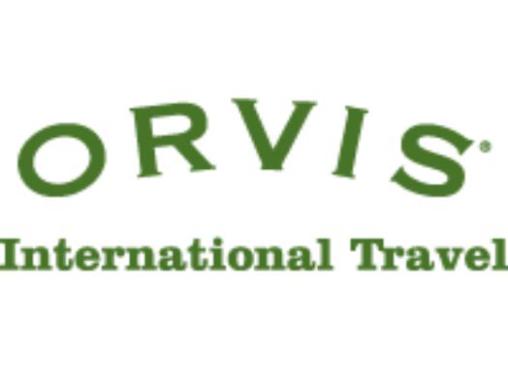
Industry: Clothes